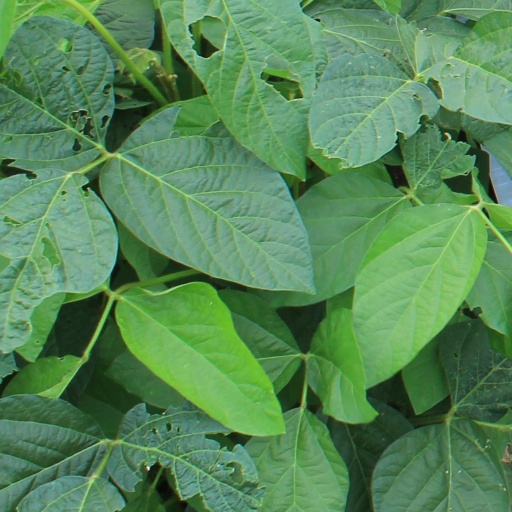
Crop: soybean